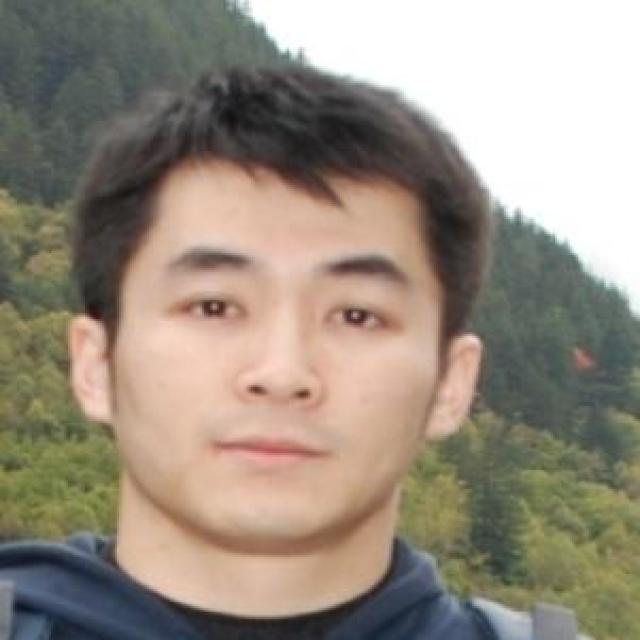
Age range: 21-44